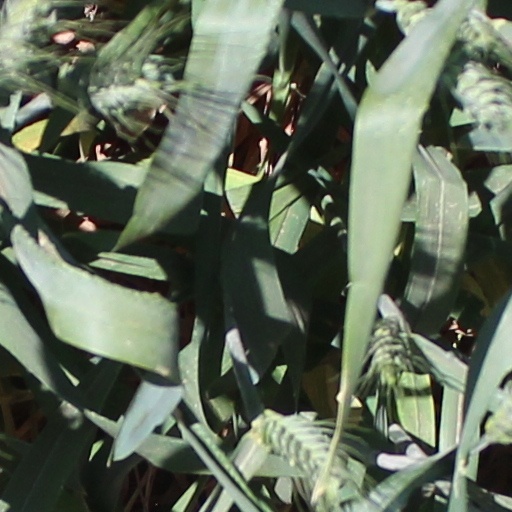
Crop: wheat